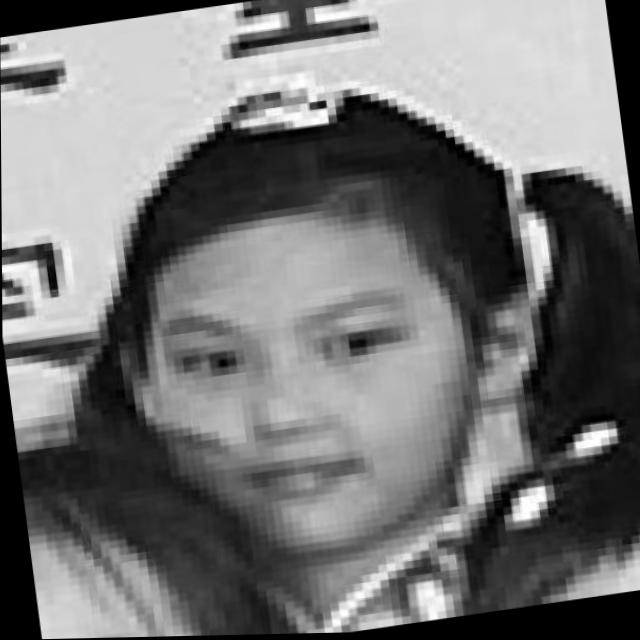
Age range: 0-12